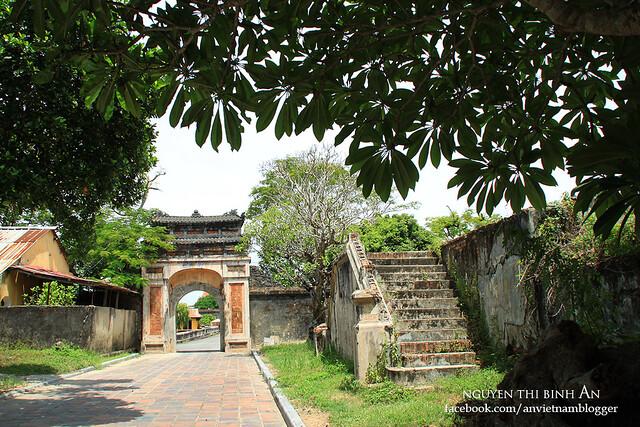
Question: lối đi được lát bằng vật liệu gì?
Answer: lối đi được lát bằng gạch